Grégoire Saucy

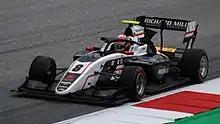
Saucy driving the Dallara F3 2019 during the 2022 Spielberg Formula 3 round.

In November 2021 Saucy partook in the post-season test of the FIA Formula 3 Championship with ART Grand Prix, partnering Victor Martins and Juan Manuel Correa. A few days after the test he was announced by ART to be one of the team's drivers for the 2022 season. He qualified fourth on his debut, beating both his teammates. After starting out the season with a retirement caused by a collision with teammate Martins, in which the Swiss was given a grid drop, Saucy scored his first podium in the category in the feature race in Sakhir. At the next round in Imola, the Swiss driver was on course for another third place, before being taken out by Ollie Bearman on the final lap. From there, Saucy experienced a drop in performances, having to wait until the sprint race in Hungary for his next points. He followed that up with an inconsistent end to the season, which included points finishes in Zandvoort and Monza, but also a pair of retirements, after which he stated that his results masked the underlying pace him and the team had. Saucy ended his season 15th in the standings, finishing behind his teammates Martins and Correa.